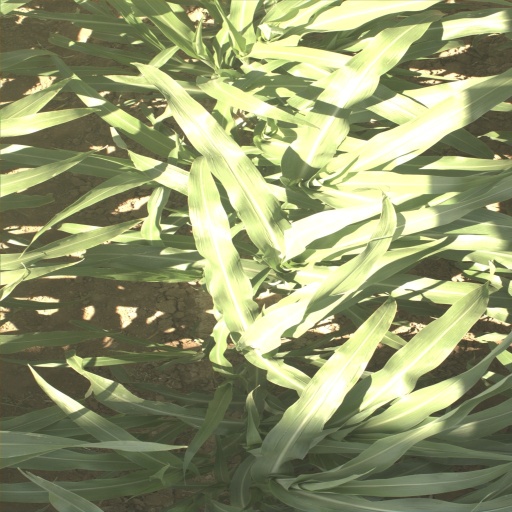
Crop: sorghum